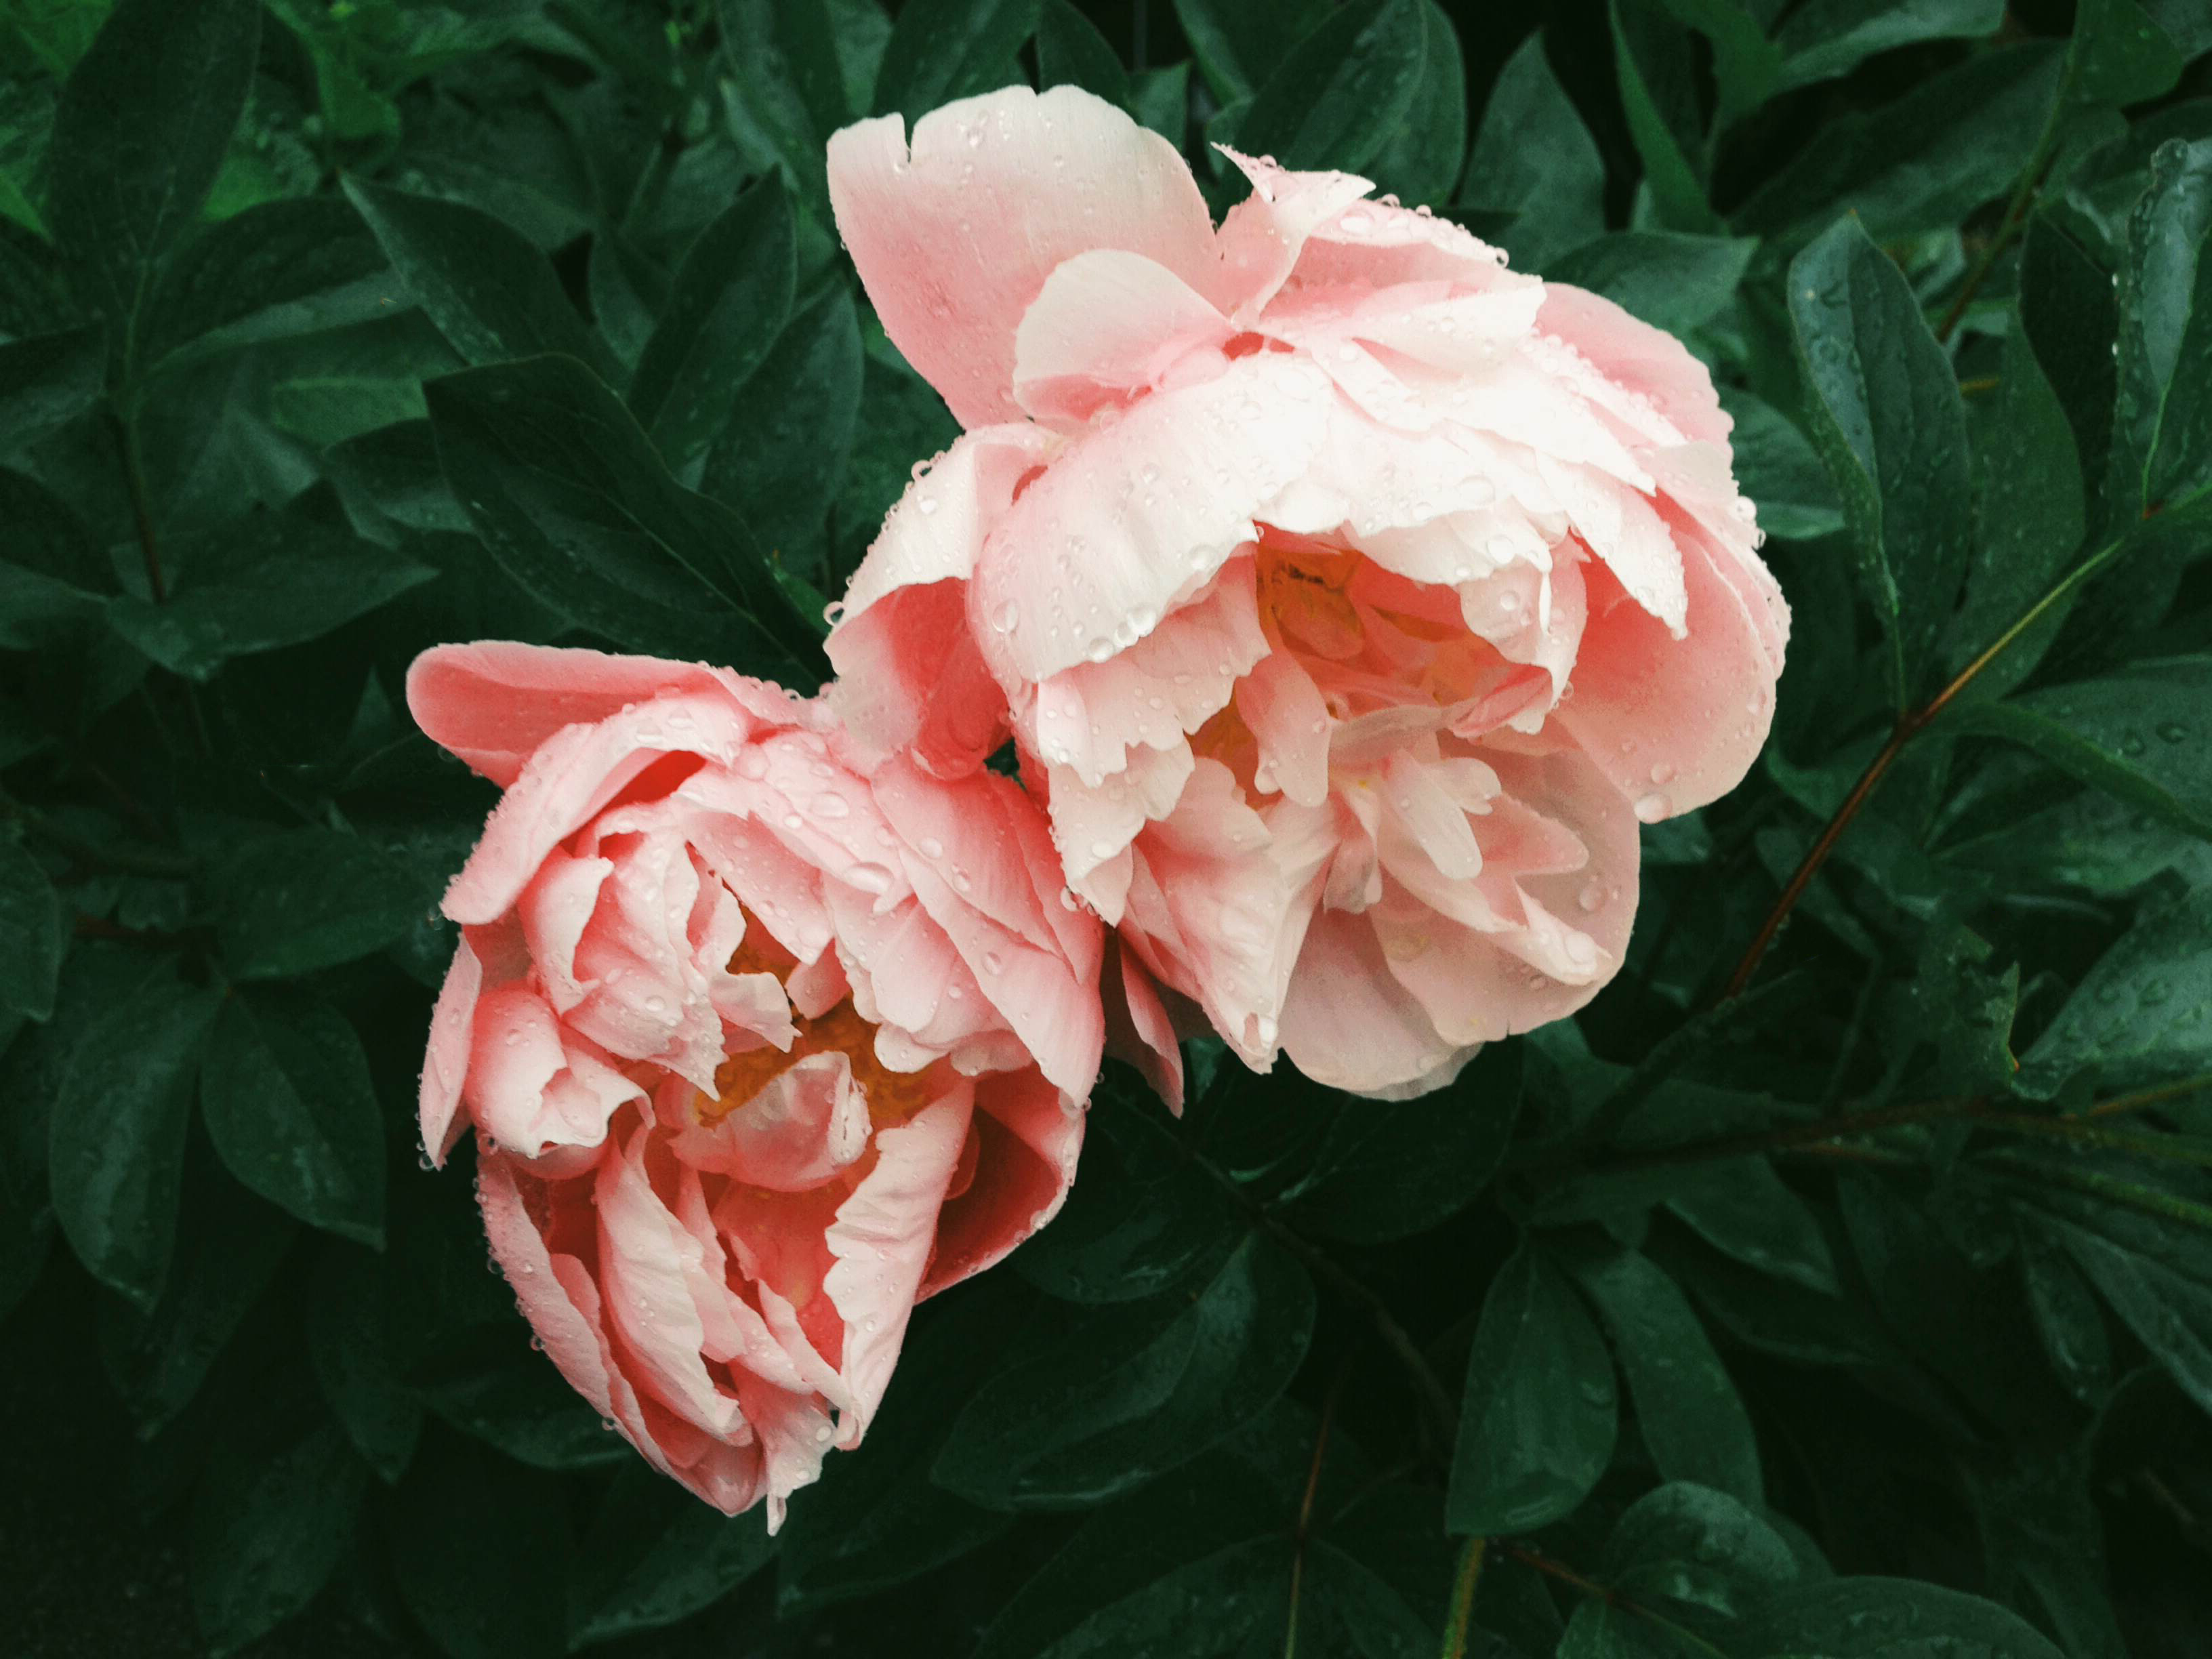
blossom, plant, flower, petal, bloom, wet, rose, red, botany, pink, flora, flowers, leaves, peony, floribunda, flowering plant, garden roses, rose family, land plant, rosa centifolia